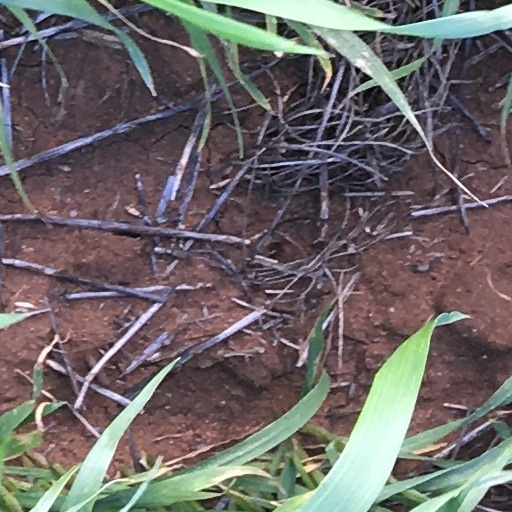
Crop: wheat